Main Street Historic District (Millerton, New York)

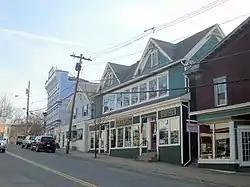
Main Street Historic District, March 2010

Main Street Historic District is a federally recognized historic district located at Millerton in Dutchess County, New York. It includes 65 contributing buildings, seven contributing sites, and one contributing structure. It encompasses the historic commercial core of the village.